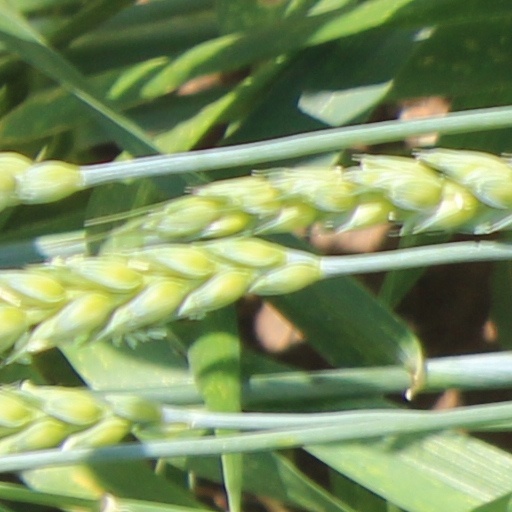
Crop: wheat